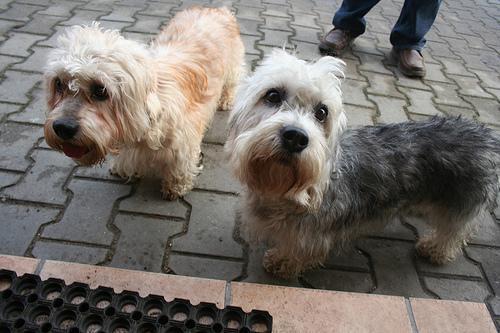
Dandie_Dinmont